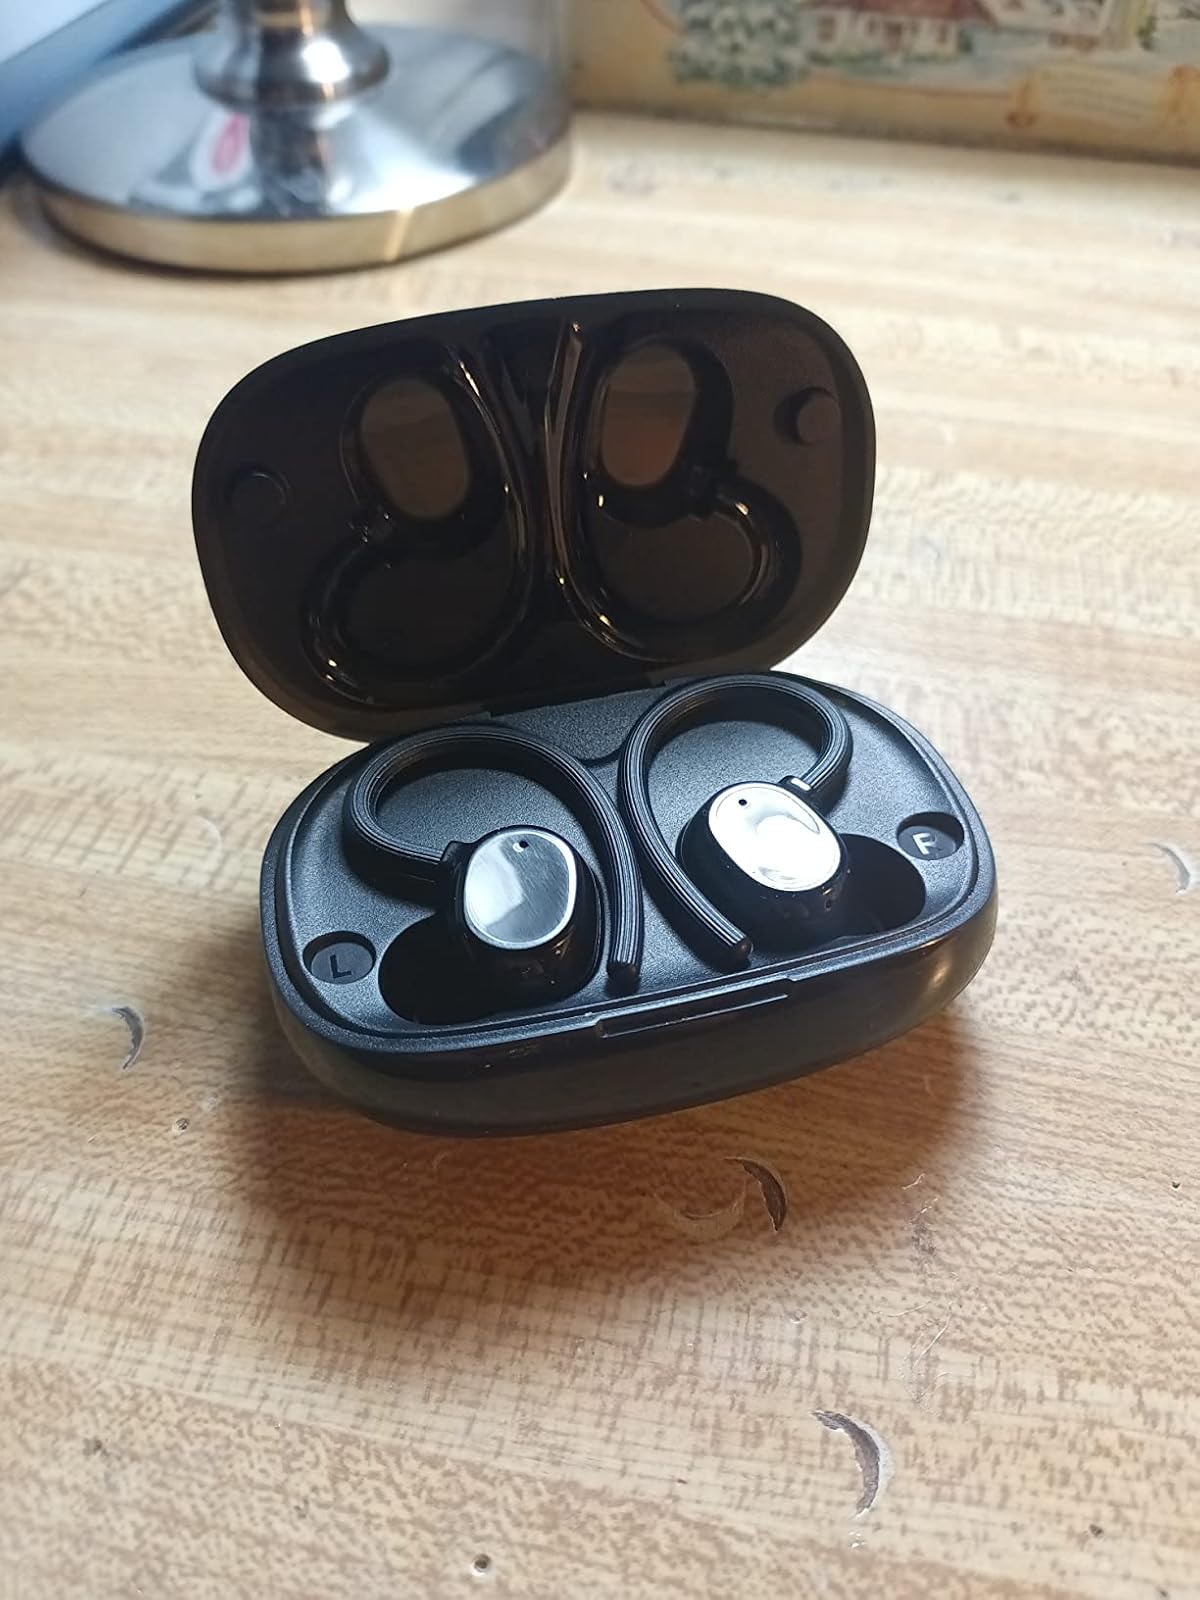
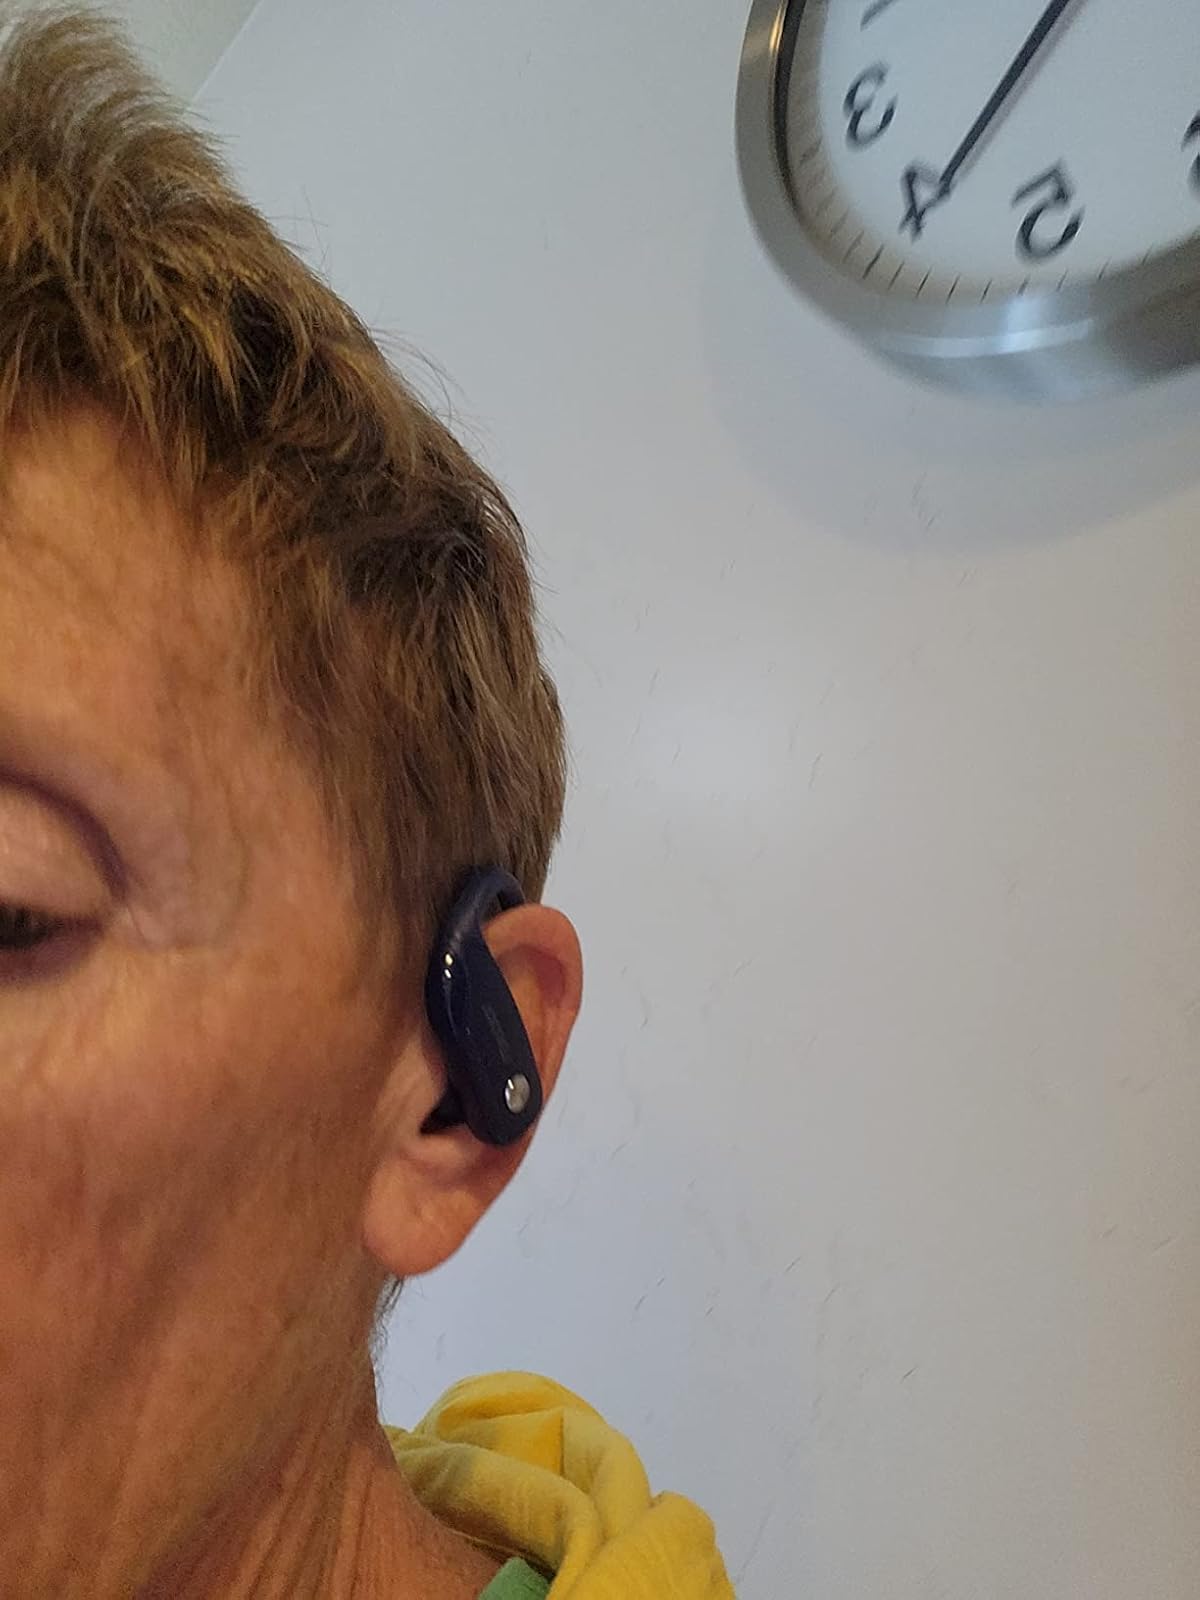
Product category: earbuds
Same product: no